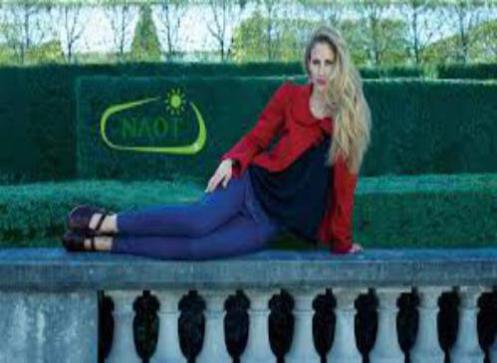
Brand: naot
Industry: Clothes